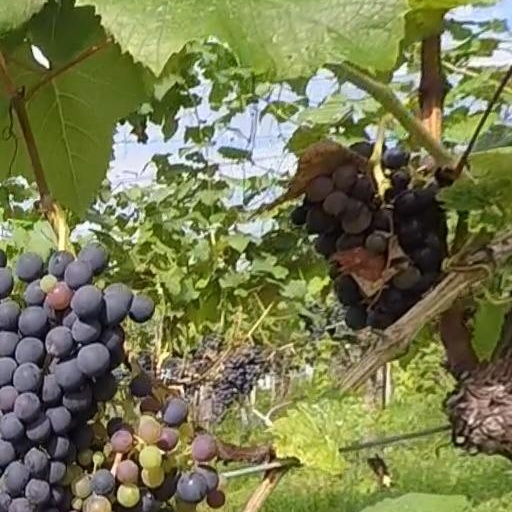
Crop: grape